Historical document

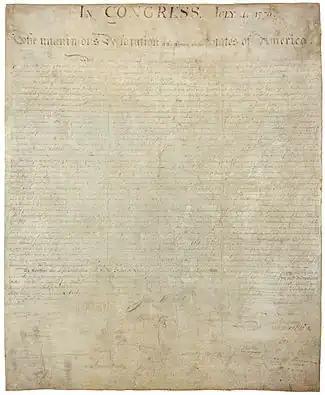
The original signed United States Declaration of Independence, now on exhibit at the Charters of Freedom Rotunda at the National Archives in Washington, D.C.

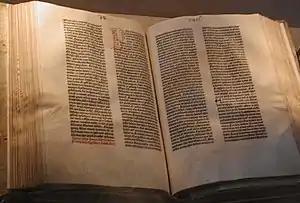
A Gutenberg Bible printed in the 1450s on display at the US Library of Congress

Historical documents are original documents that contain important historical information about a person, place, or event and can thus serve as primary sources as important ingredients of the historical methodology.